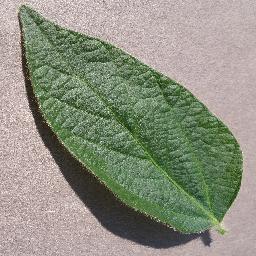
Label: Soybean___healthy